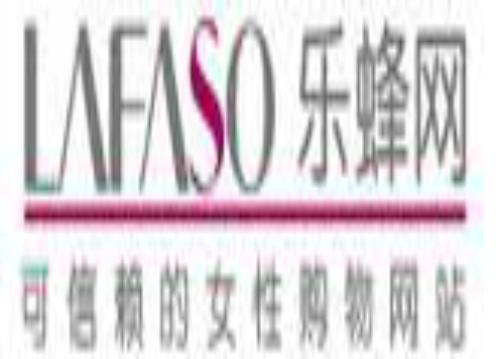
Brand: lefeng
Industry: Others